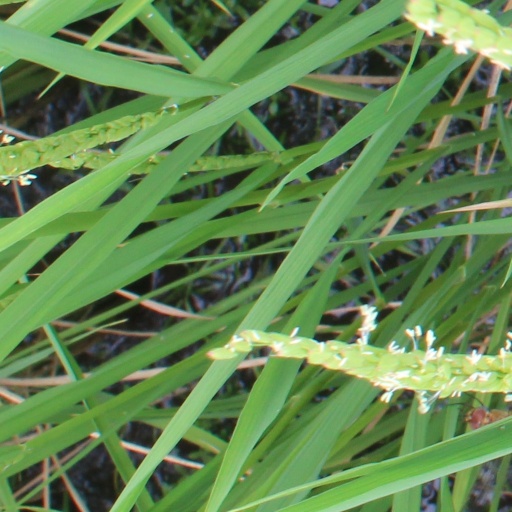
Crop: rice